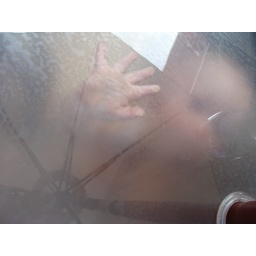
Silas was standing under the frosted glass table.